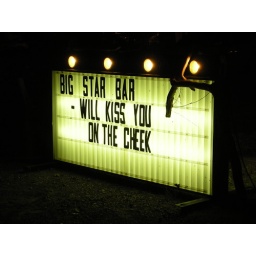
the new bar in the Hood, always got a good sign